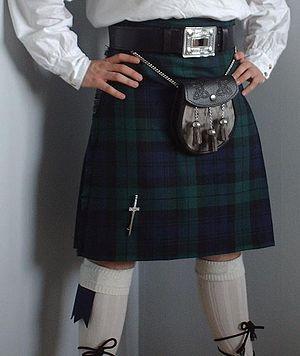
Le costume traditionnel écossais est caractérisé par l'utilisation de motifs de tartan sous diverses formes. Il tient une place importante dans la culture de l'Écosse, qu'il symbolise largement à travers le monde, principalement par le biais du kilt.